Ricardo Rada Peral

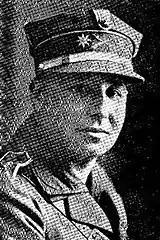
Rada in 1926

Following the coup of Primo de Rivera in 1923, the dictator dispatched military inspectors (delegados gubernativos) to reform local government and instill patriotism in the population; they were expected to root out the patronage networks of and catalyze the emergence of new, prototypical Spanish citizen. In December 1923 Rada was nominated to such a role and assigned to the Almerían district of Vera; he kept building local primoriverista structures, like Somatén. One scholar claims that instead of fighting "caciquismo", Rada sided with one of the local factions. In general, the concept of delegados gubernativos attracted increasing criticism; some claimed that it backfired by alienating local population and generating animosity towards the army. Since mid-1924 Primo started to withdraw his delegados; in 1924 Rada was recalled to Morocco.